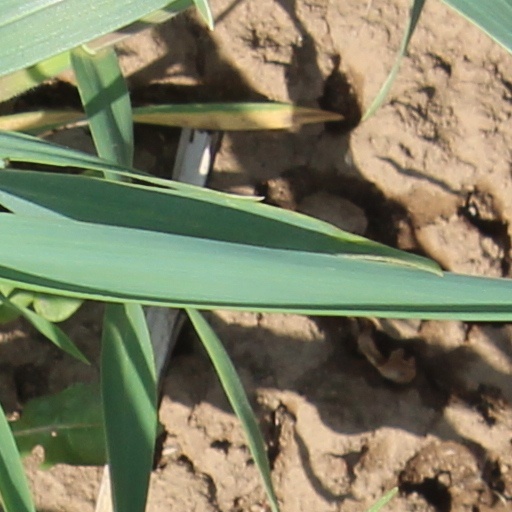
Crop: wheat